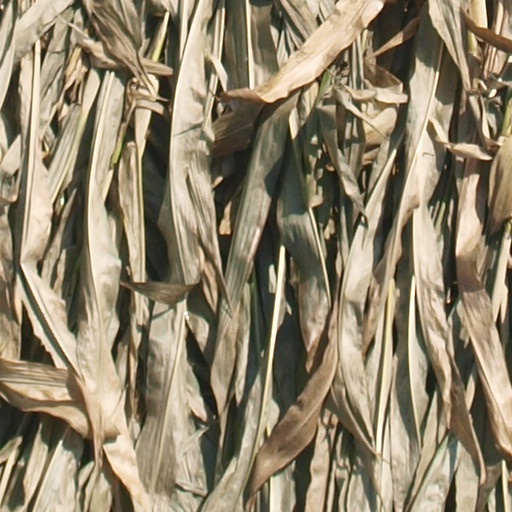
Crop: maize; corn